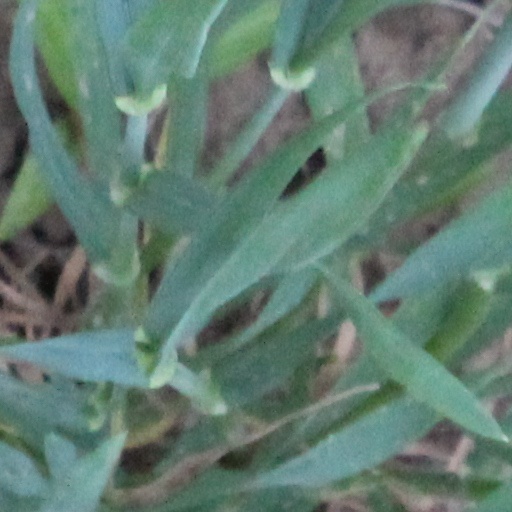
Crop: wheat